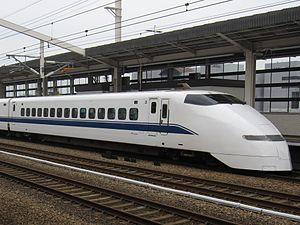
Les Shinkansen série 300 étaient une série de 69 rames automotrices électriques à grande vitesse appartenant à la JR West et à la JR Central et exploitées jusqu'en 2012 sur les lignes Shinkansen Tōkaidō et Sanyō au Japon.